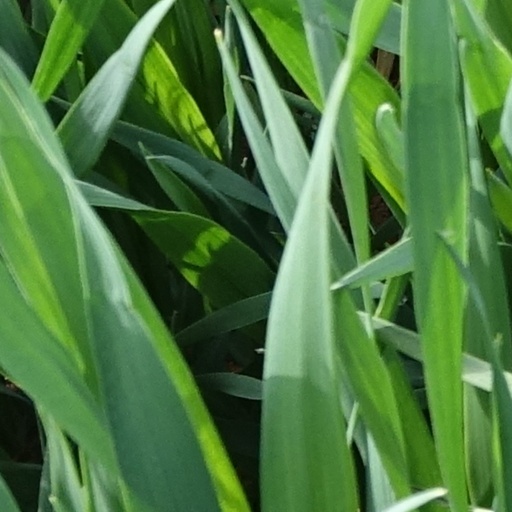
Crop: wheat